Ghaflah

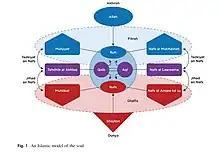
A visual rendition of the Islamic model of the soul showing the region of "'ghaflah" relative to other concepts based on a consensus of 18 surveyed academic and religious experts.

Ghaflah (غفلة) is the Arabic word for "heedlessness", "forgetfulness" or "carelessness". In an Islamic context, it is the sin of forgetting God and one's divine origins, or being indifferent of these.